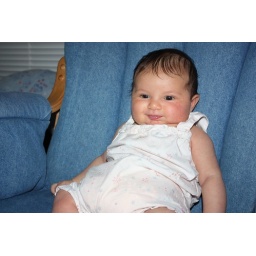
baby in a blue chair